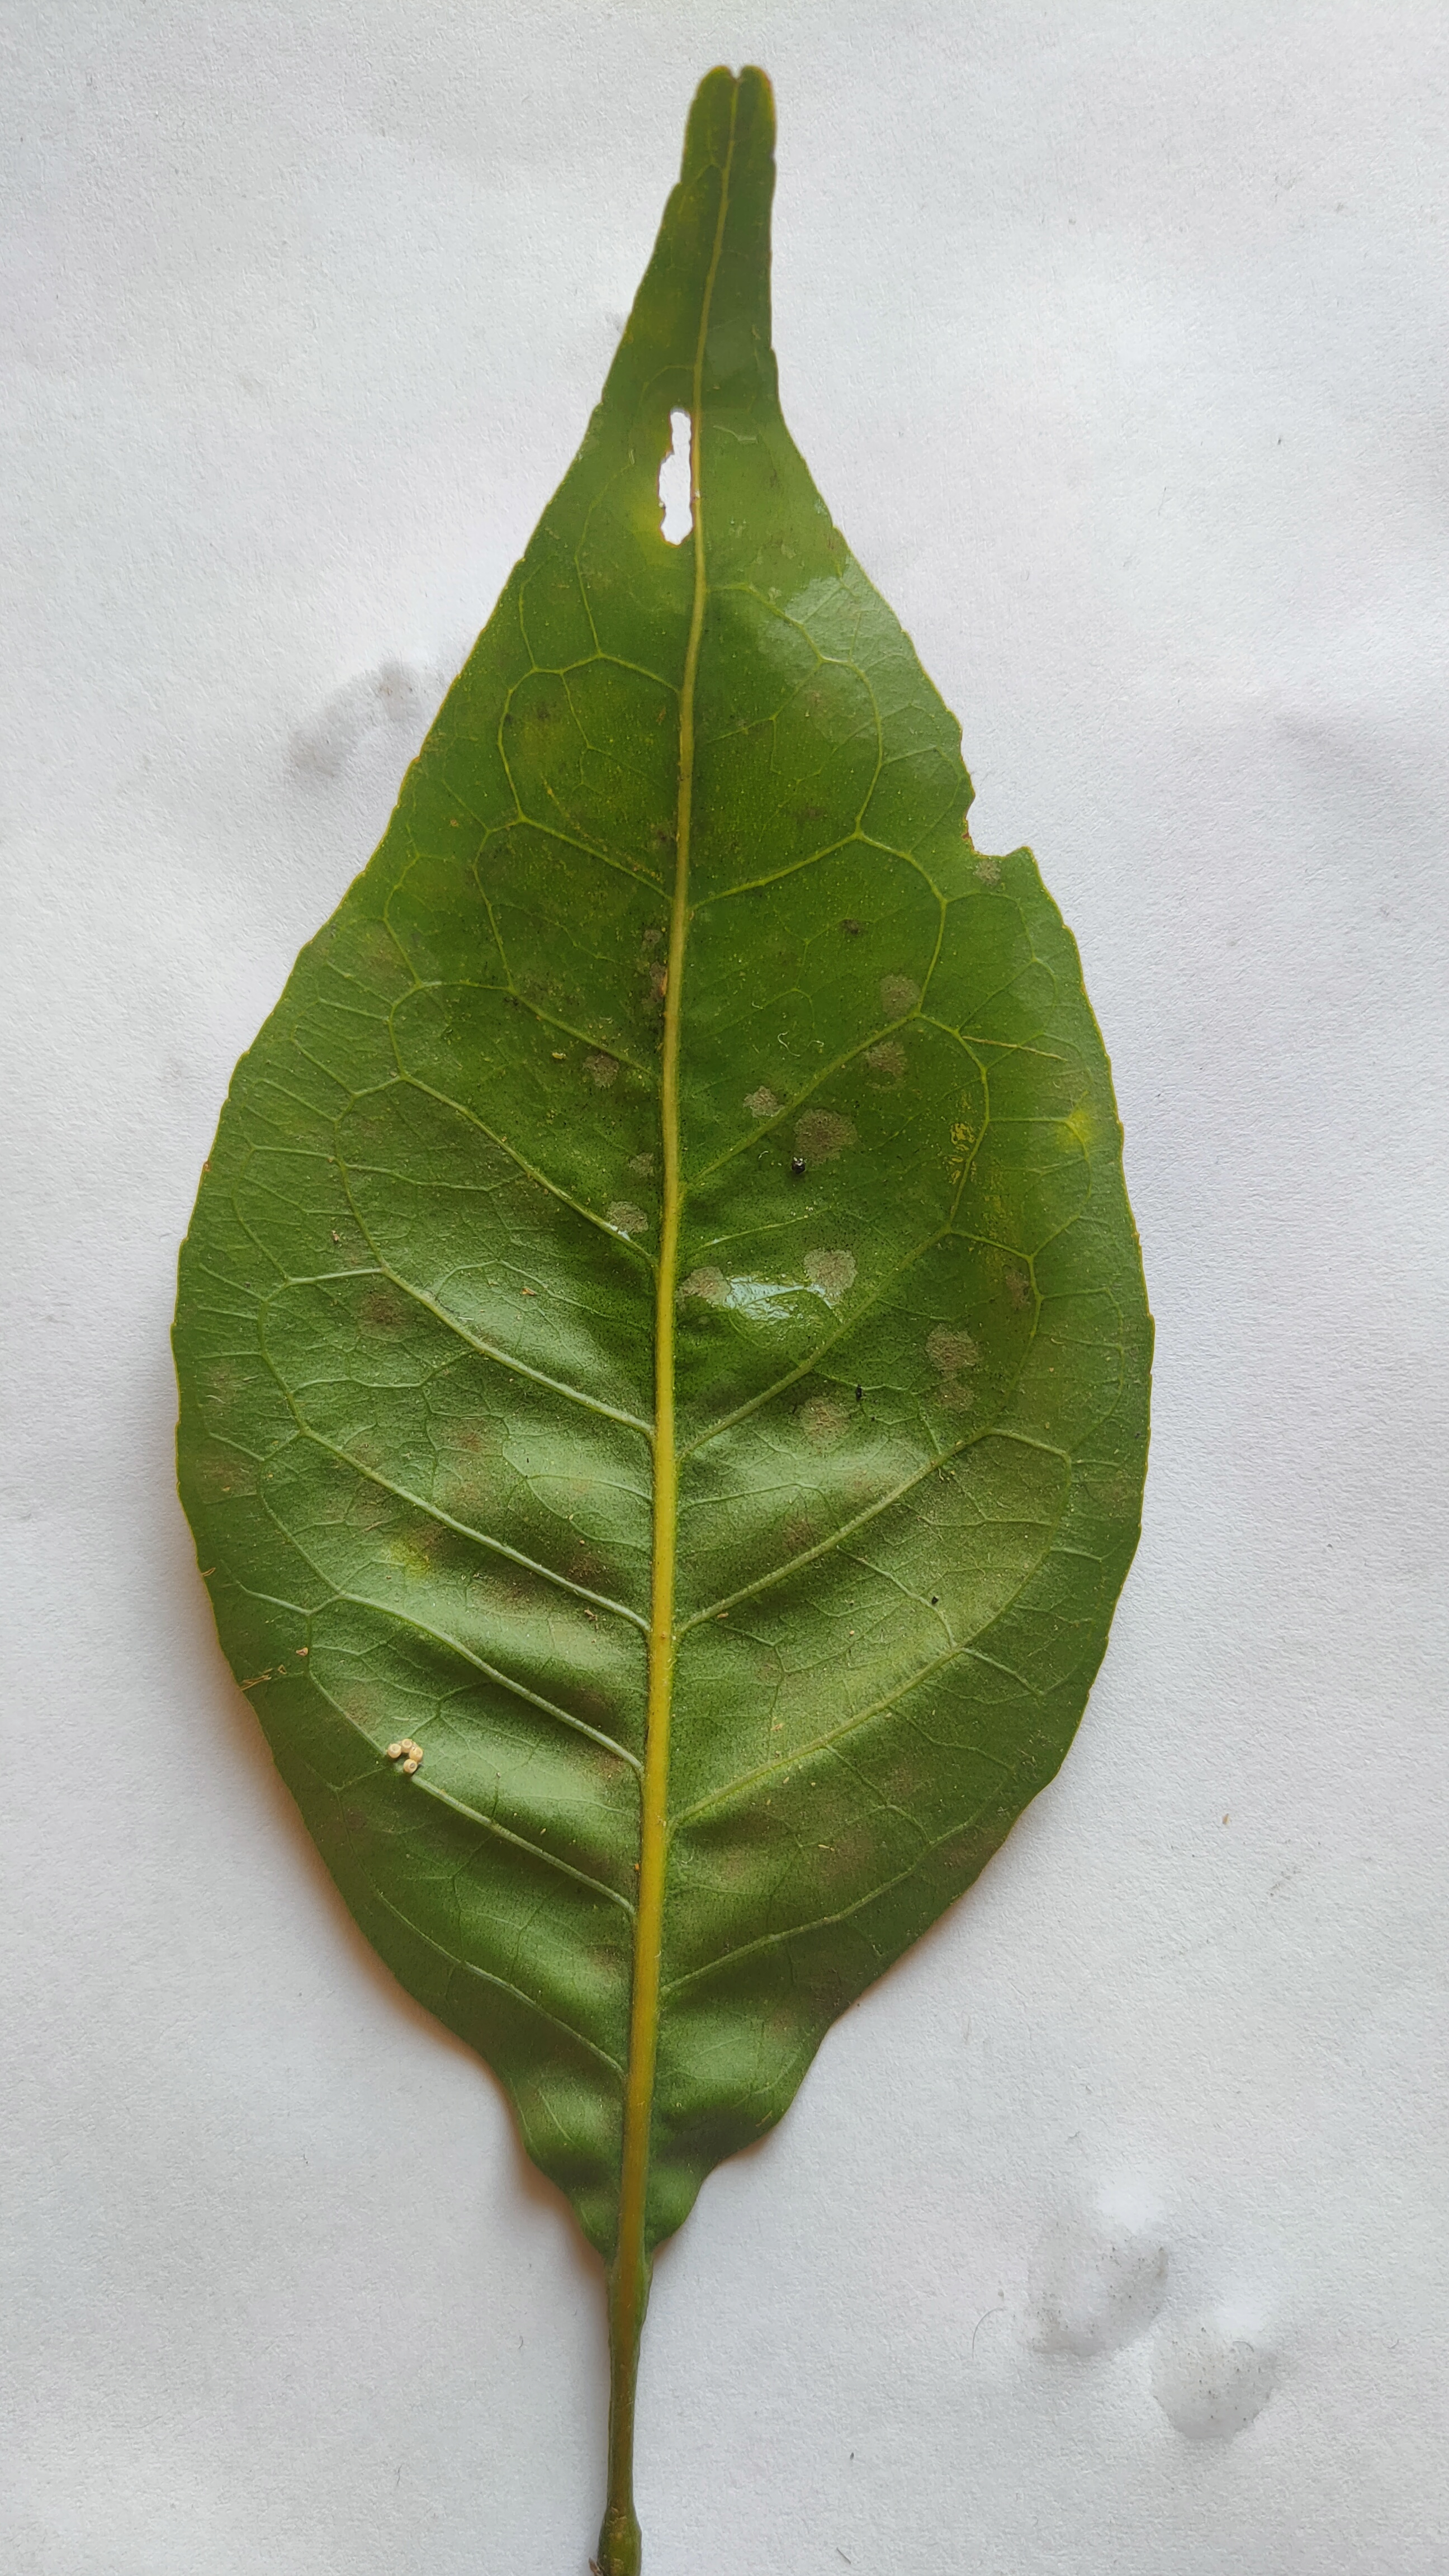
Leaf variety: Aegle marmelos